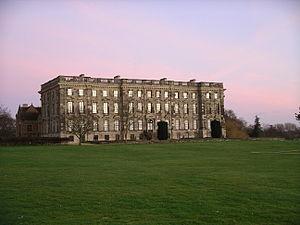
Mansfield Park est un roman de la femme de lettres anglaise Jane Austen paru en 1814, le premier entièrement écrit dans ses années de maturité, puisqu'elle y a travaillé durant l'année 1813. Souvent considéré comme le plus expérimental de tous ses écrits, il est d'un abord plus difficile que les autres et son personnage principal, la timide et silencieuse Fanny Price, est une héroïne paradoxale, qui séduit difficilement le lecteur. Cependant Mansfield Park remporte un succès incontestable, puisque tout le tirage est épuisé en à peine six mois et apporte à son auteur les gains les plus importants qu'elle ait tirés jusque-là d'une seule publication.
L’abbaye de Stoneleigh est une ancienne abbaye cistercienne située dans la ville de Stoneleigh, dans le district de Warwick, en Angleterre. Comme la plupart des abbayes britanniques, elle a été fermée par Henry VIII durant la campagne de dissolution des monastères. Elle est notamment connue pour être un des lieux emblématiques de l'univers de Jane Austen, servant de cadre à son roman Mansfield Park.
L'univers romanesque de Jane Austen comporte des aspects historiques, géographiques et sociologiques spécifiques à l'époque et aux régions d'Angleterre où se déroule l'action de ses romans.